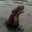
Label: otter